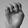
ASL letter: E